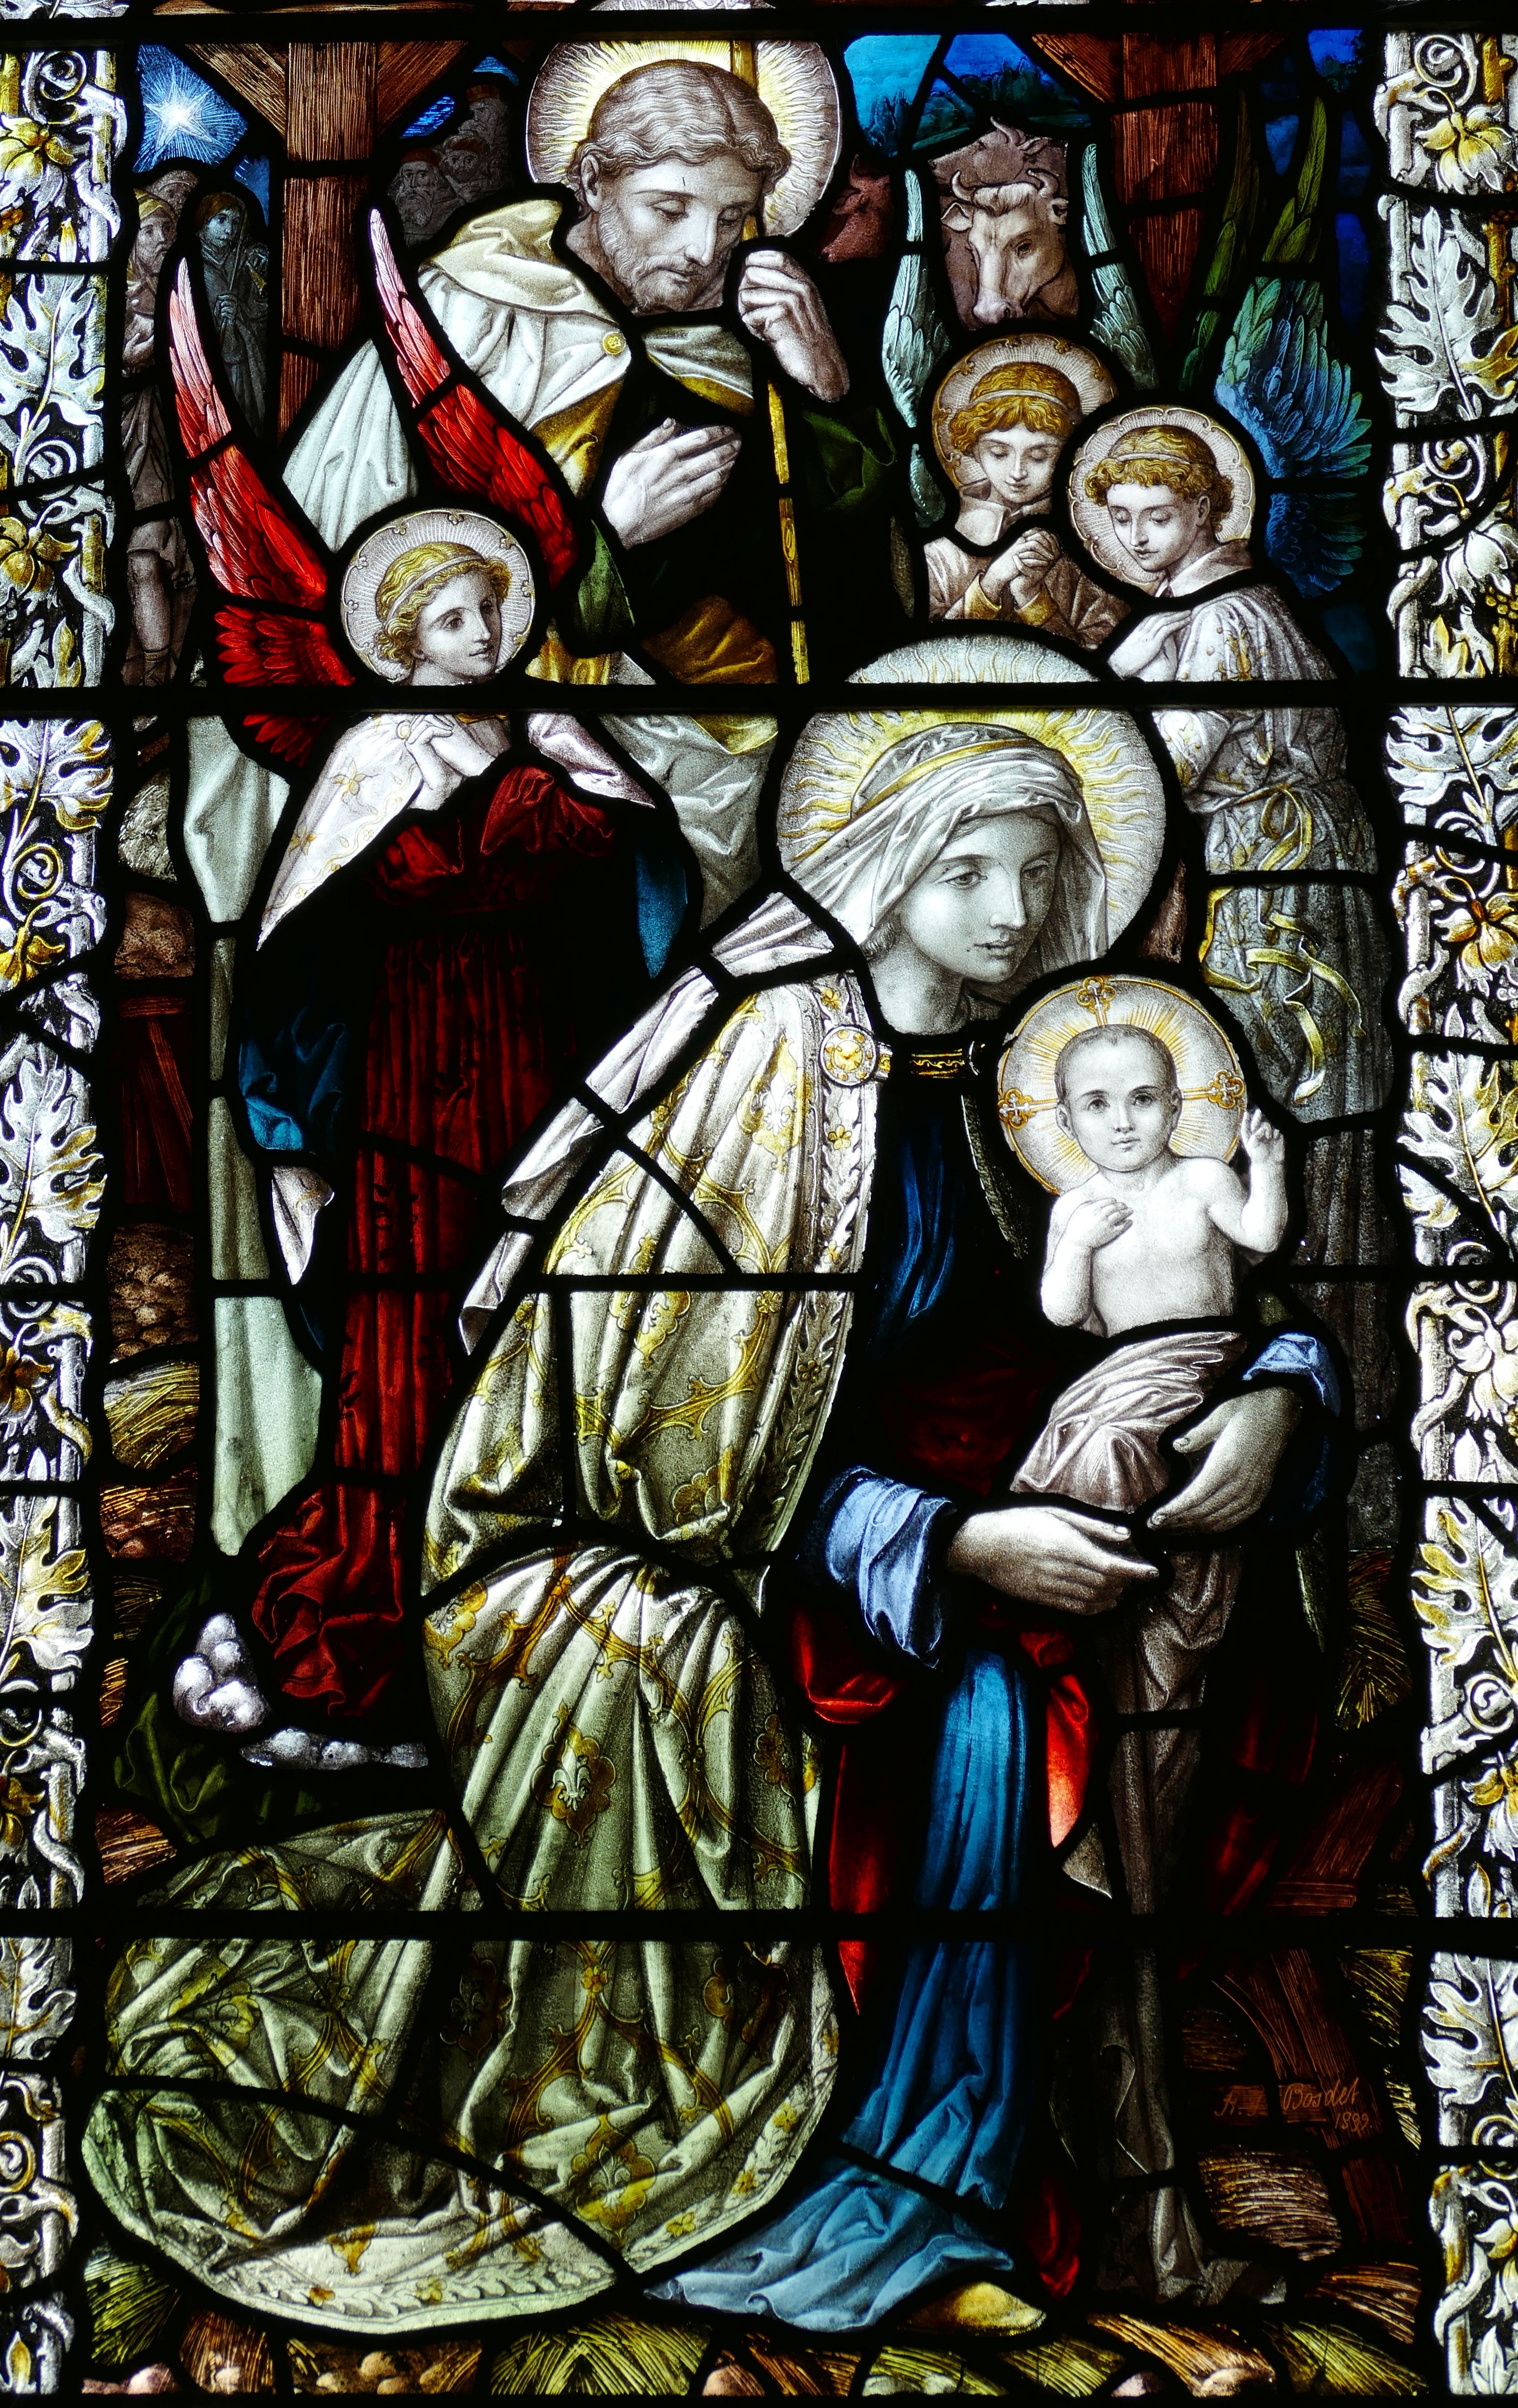
window, glass, church, christmas, material, stained glass, bible, england, art, faith, maria, jesus, crib, image, historically, united kingdom, old window, stained glass window, church window, josef